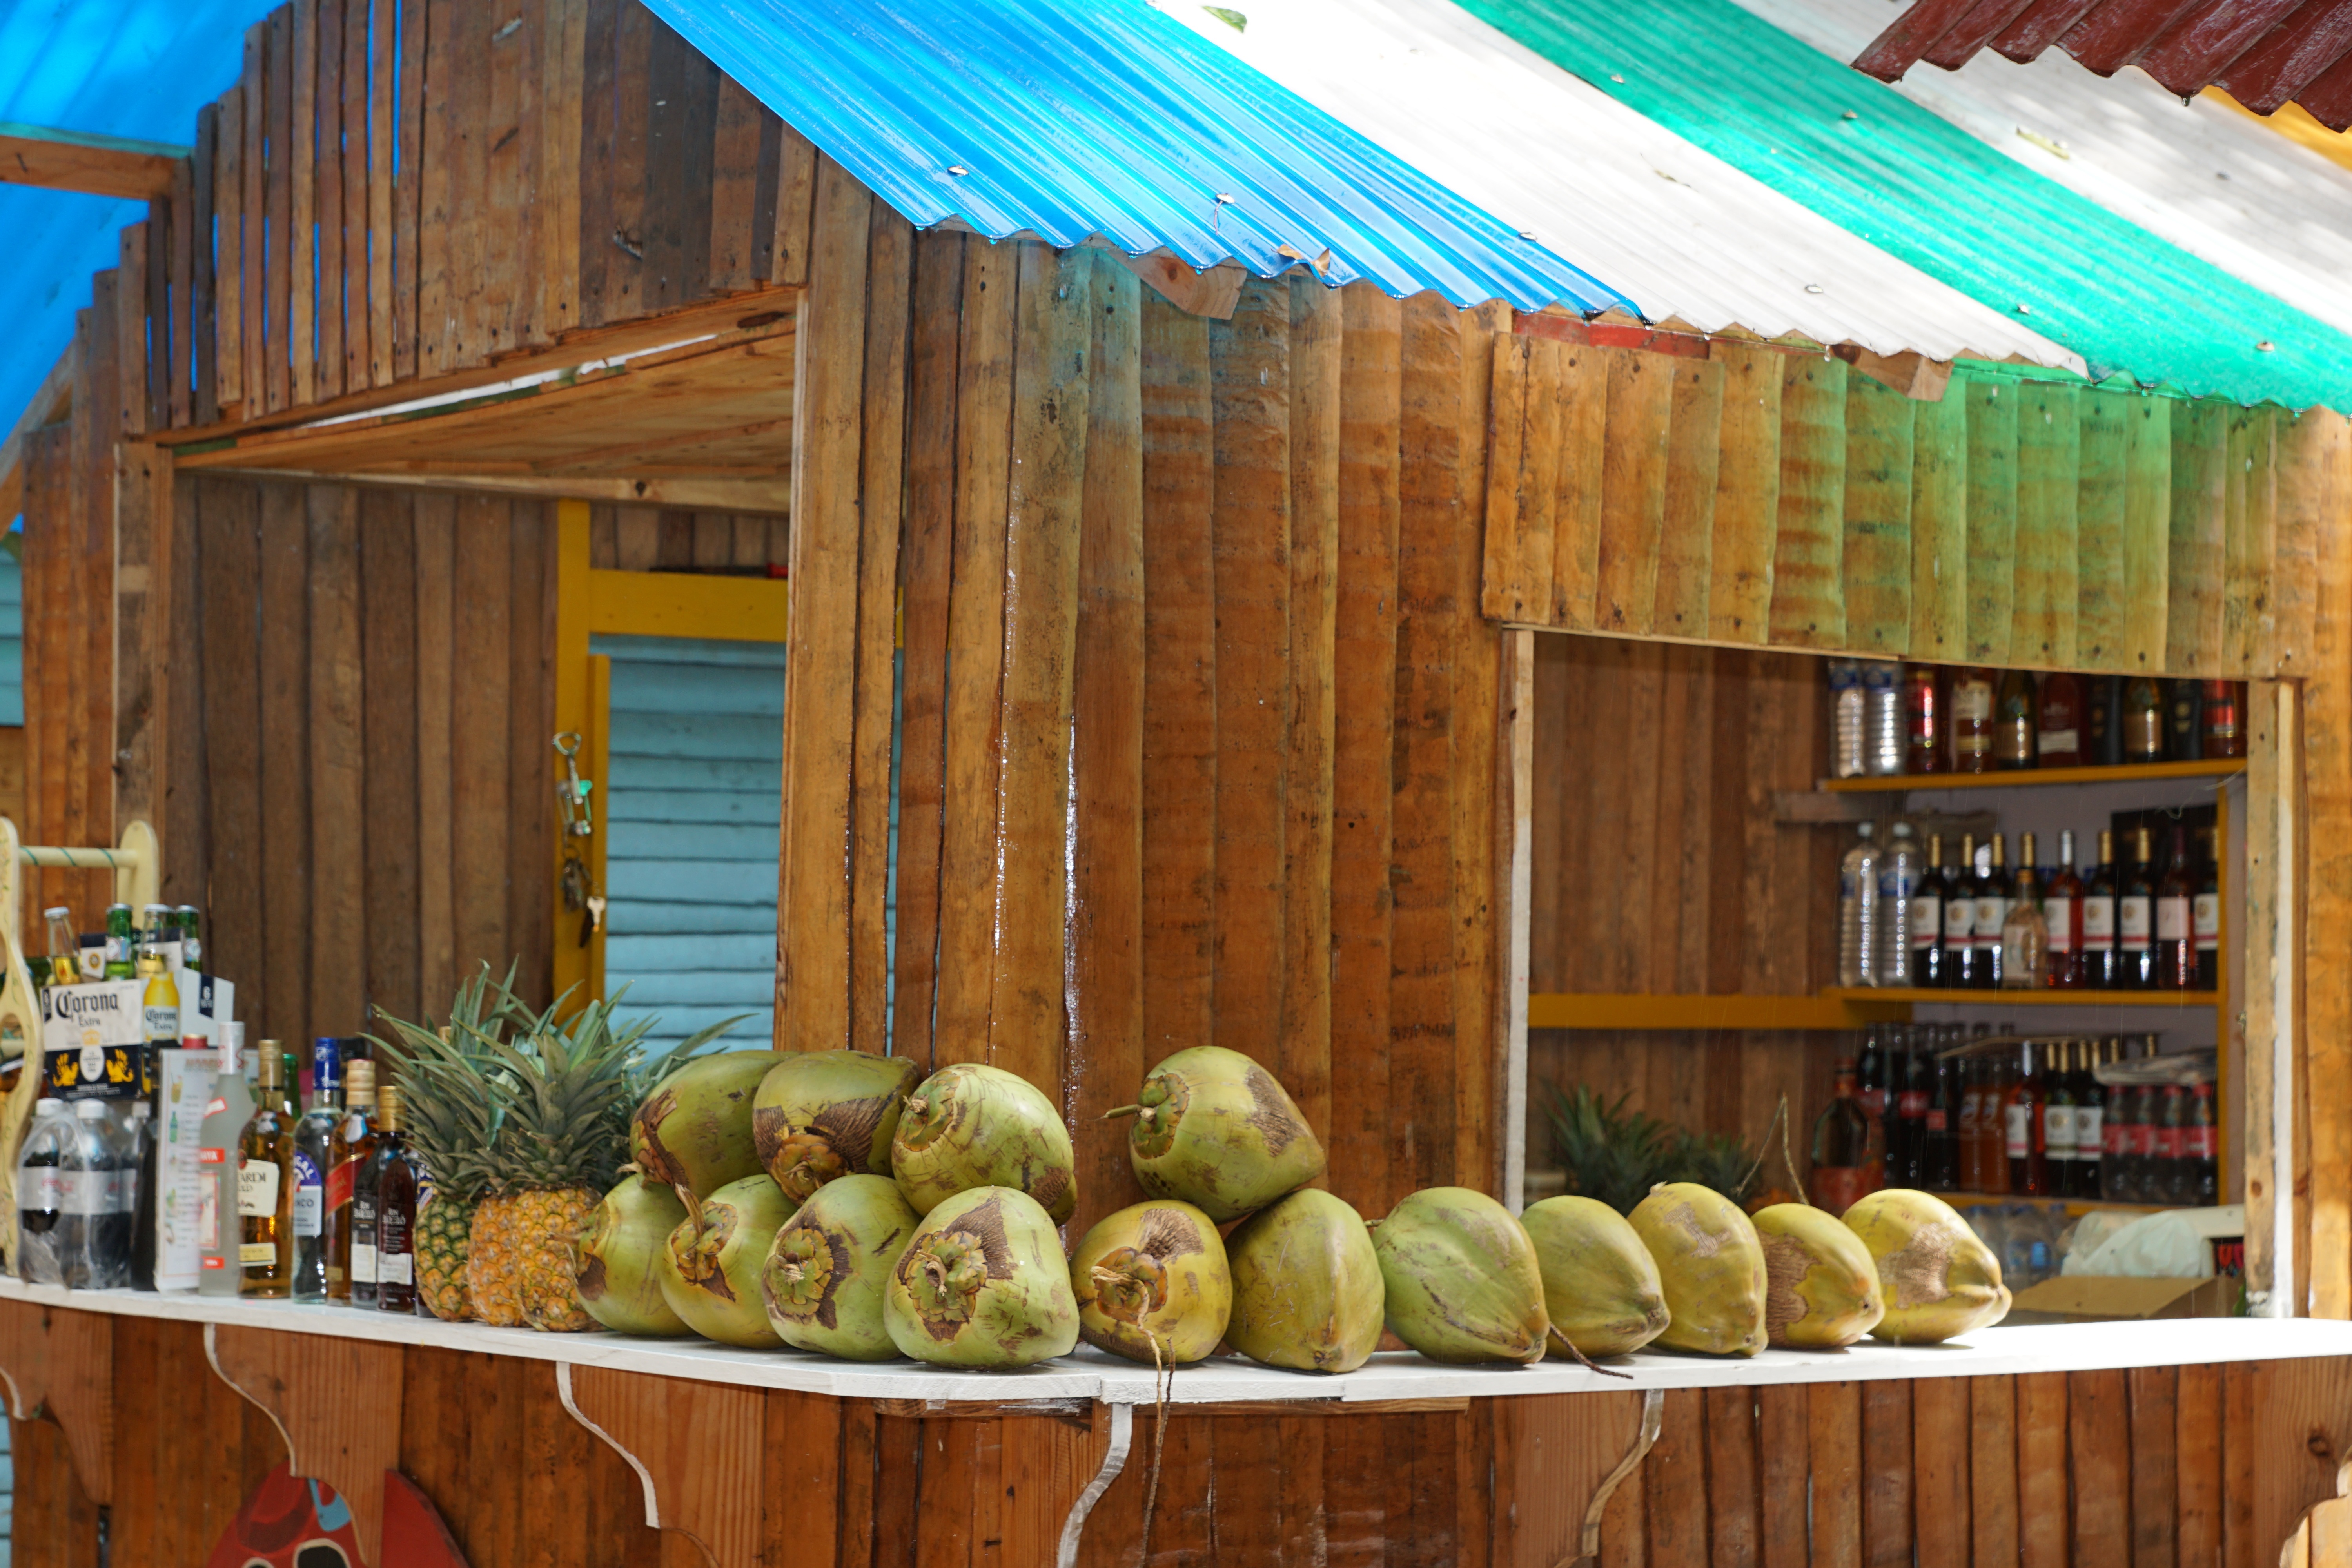
bar, drink, stall, caribbean, coconuts, floristry, coco loco